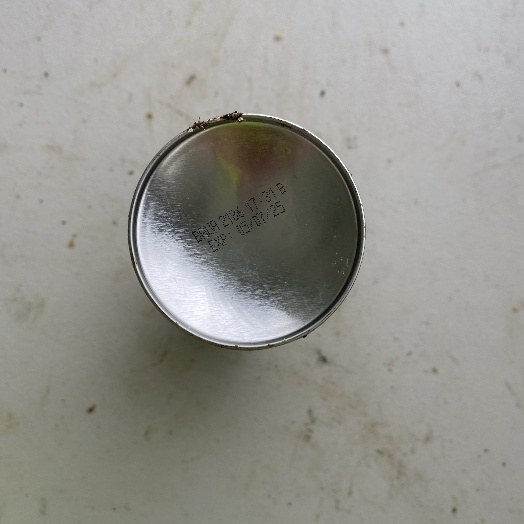
Label: Metal